Pin grid array

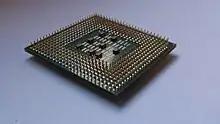
Underside of a Pentium 4 in a PGA package

The staggered pin grid array (SPGA) is used by Intel processors based on Socket 5 and Socket 7. Socket 8 used a partial SPGA layout on half the processor.